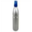
Label: bottle